Telemaco (Sor)

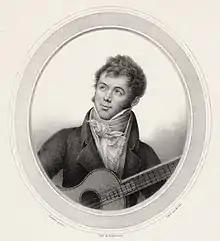
The composer

Il Telemaco nell'isola di Calipso ("Telemachus on Calypso's Island") is an opera by composer Fernando Sor. The libretto was by Carlo Sigismondo Capece. It was first produced in Barcelona at the Teatro de la San Cruz on 25 August 1797. It was revived in the same city on 18 May 1798.